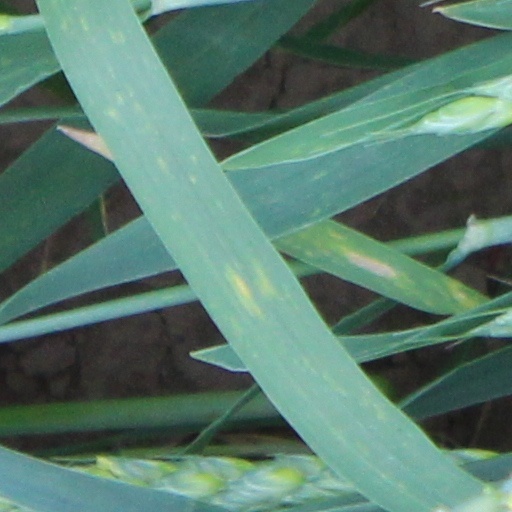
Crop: wheat